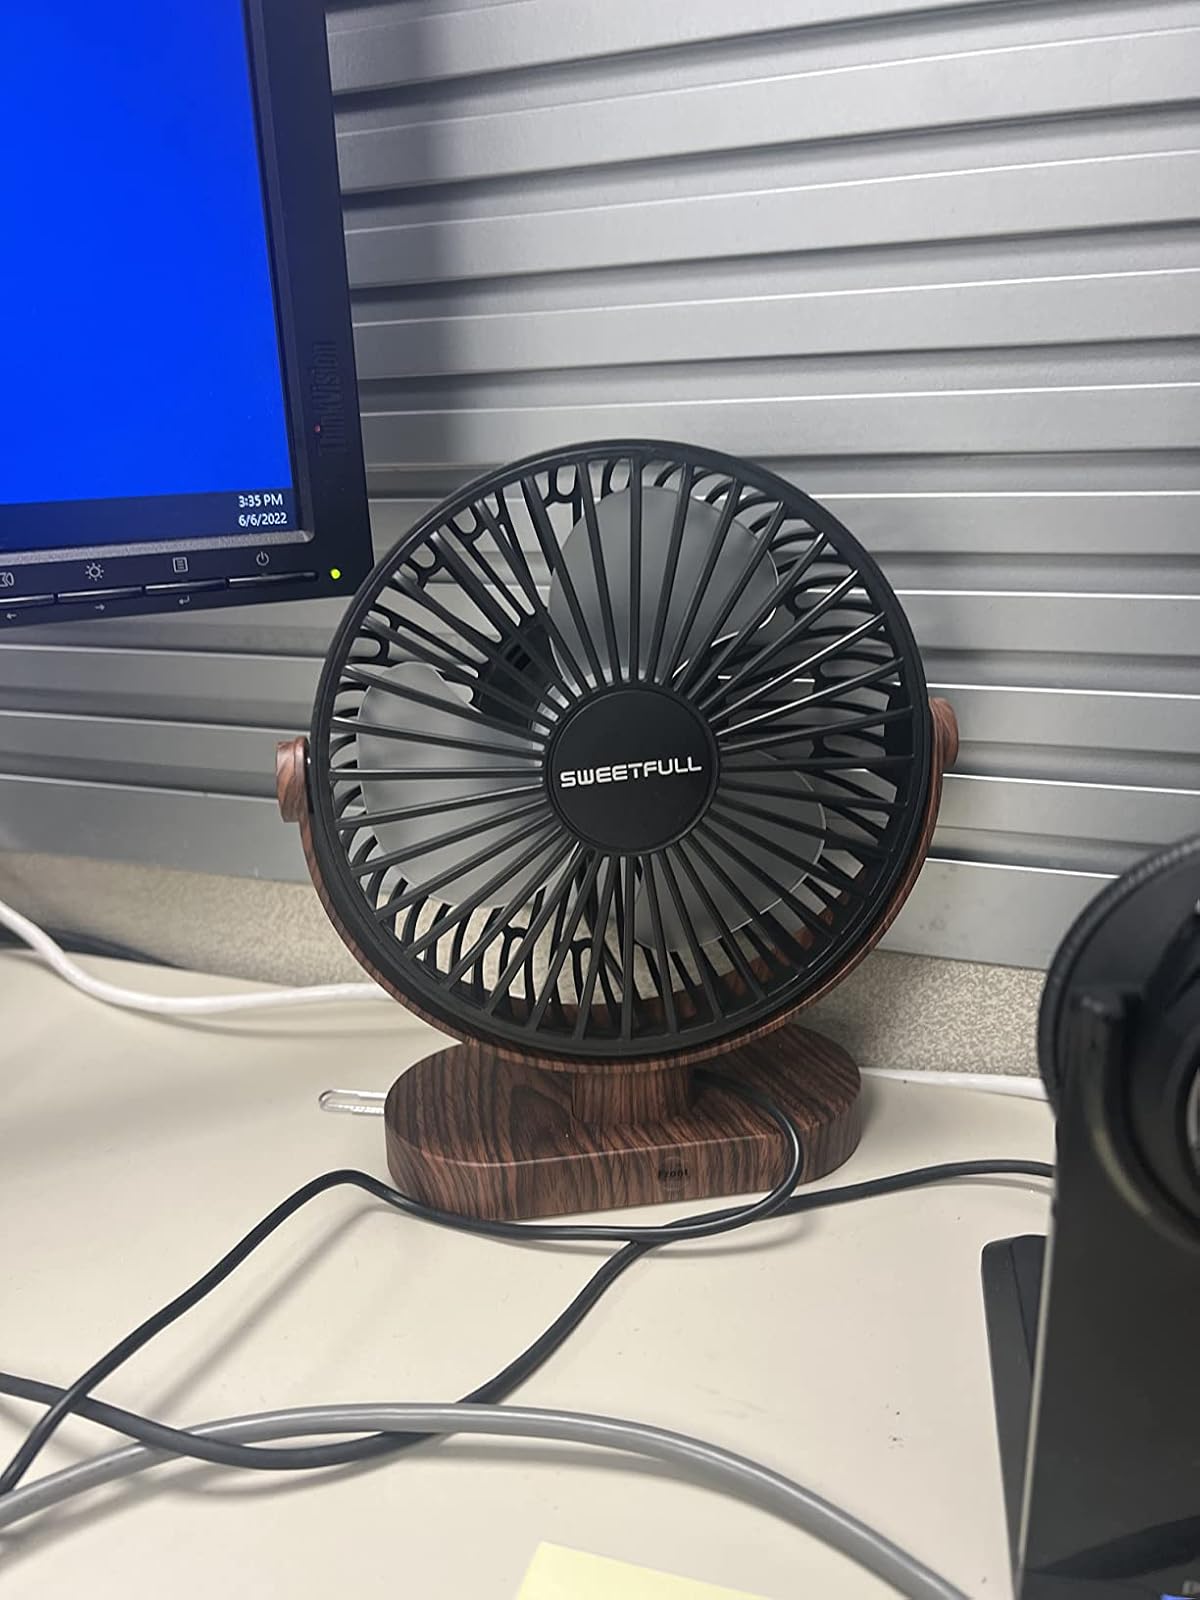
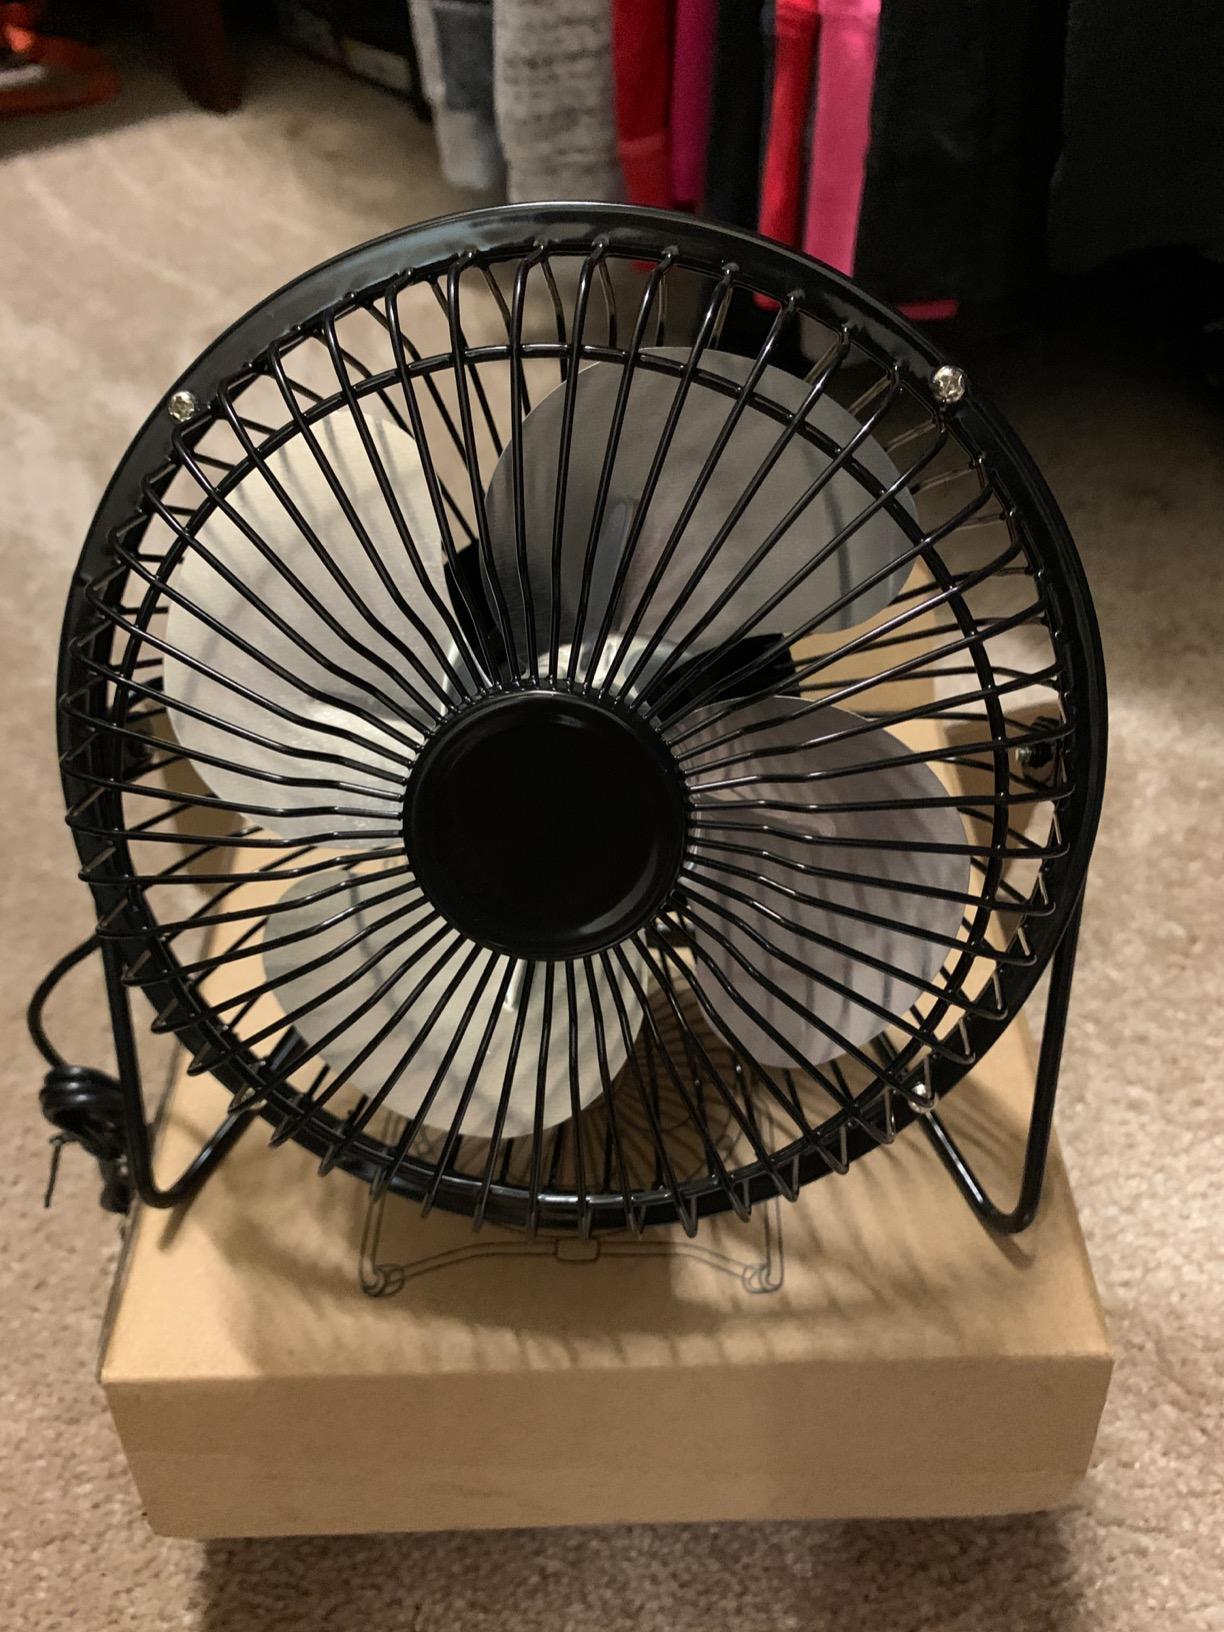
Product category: fan
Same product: no